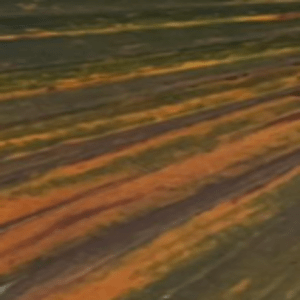
Label: Manganese Deficiency